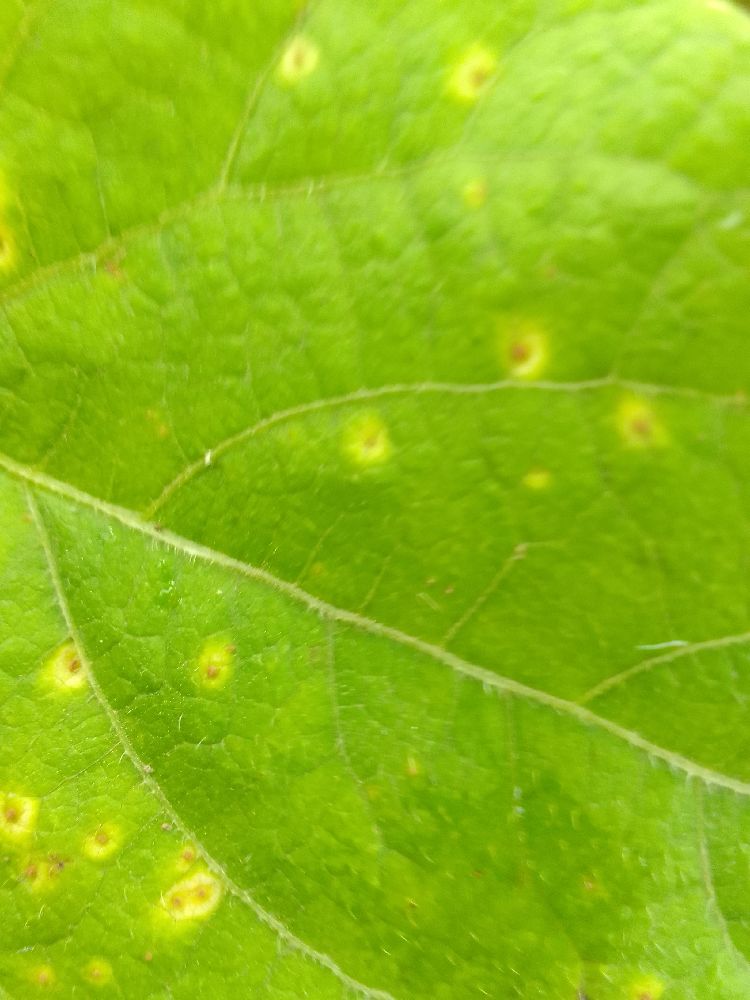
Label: rust